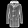
Label: Coat